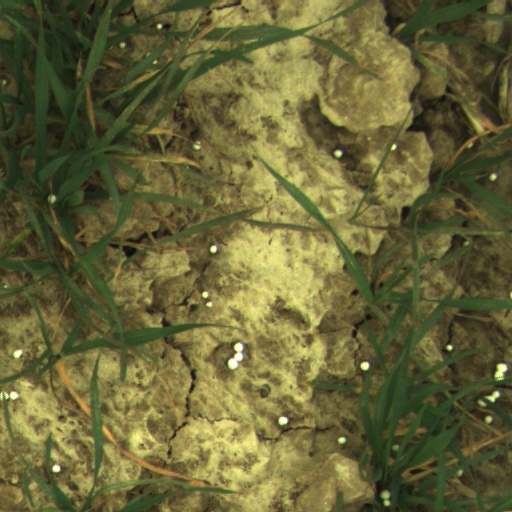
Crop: wheat